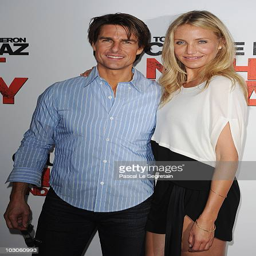
actors pose as they attend the premiere of the film